Van Briggle Pottery

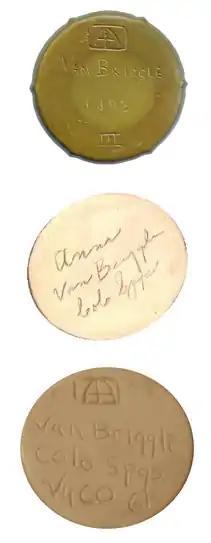
Mark samples, top to bottom: 1903; c. 1960; 2004.

Collectors identify Van Briggle pottery by its distinctive glazes, shapes, and bottom markings. At left are samples of typical Van Briggle bottoms markings. Most such marks were hand-incised, so varied over time and between individuals.